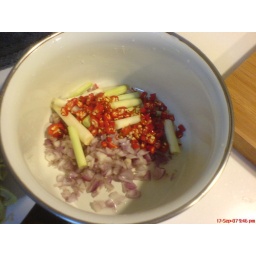
onions, lemon grass & red cut chillies poured in to pot